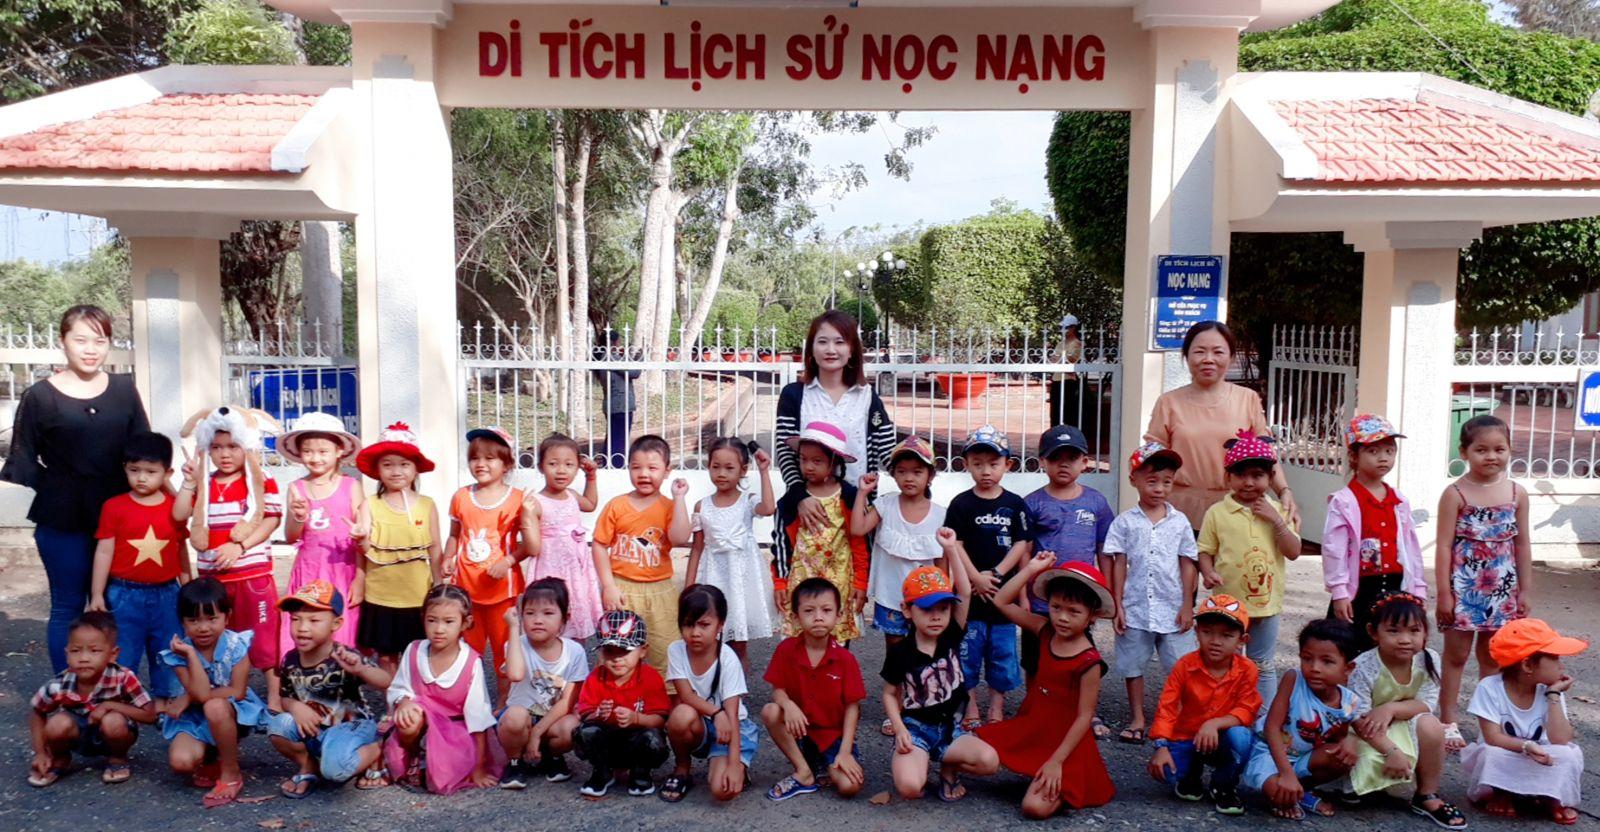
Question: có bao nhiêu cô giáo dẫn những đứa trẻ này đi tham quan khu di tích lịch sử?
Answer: có ba cô giáo dẫn những đứa trẻ này đi tham quan